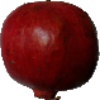
Label: pomegranate